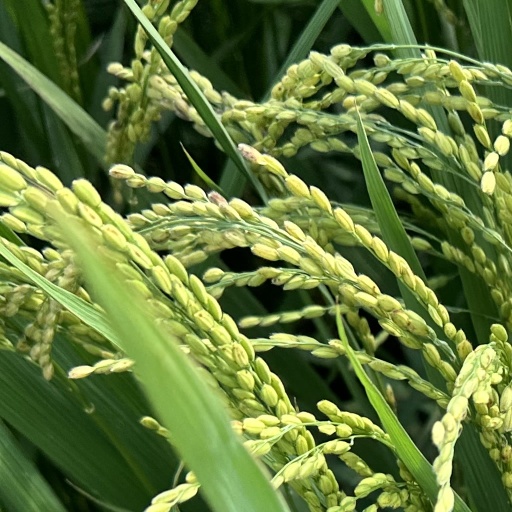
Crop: rice